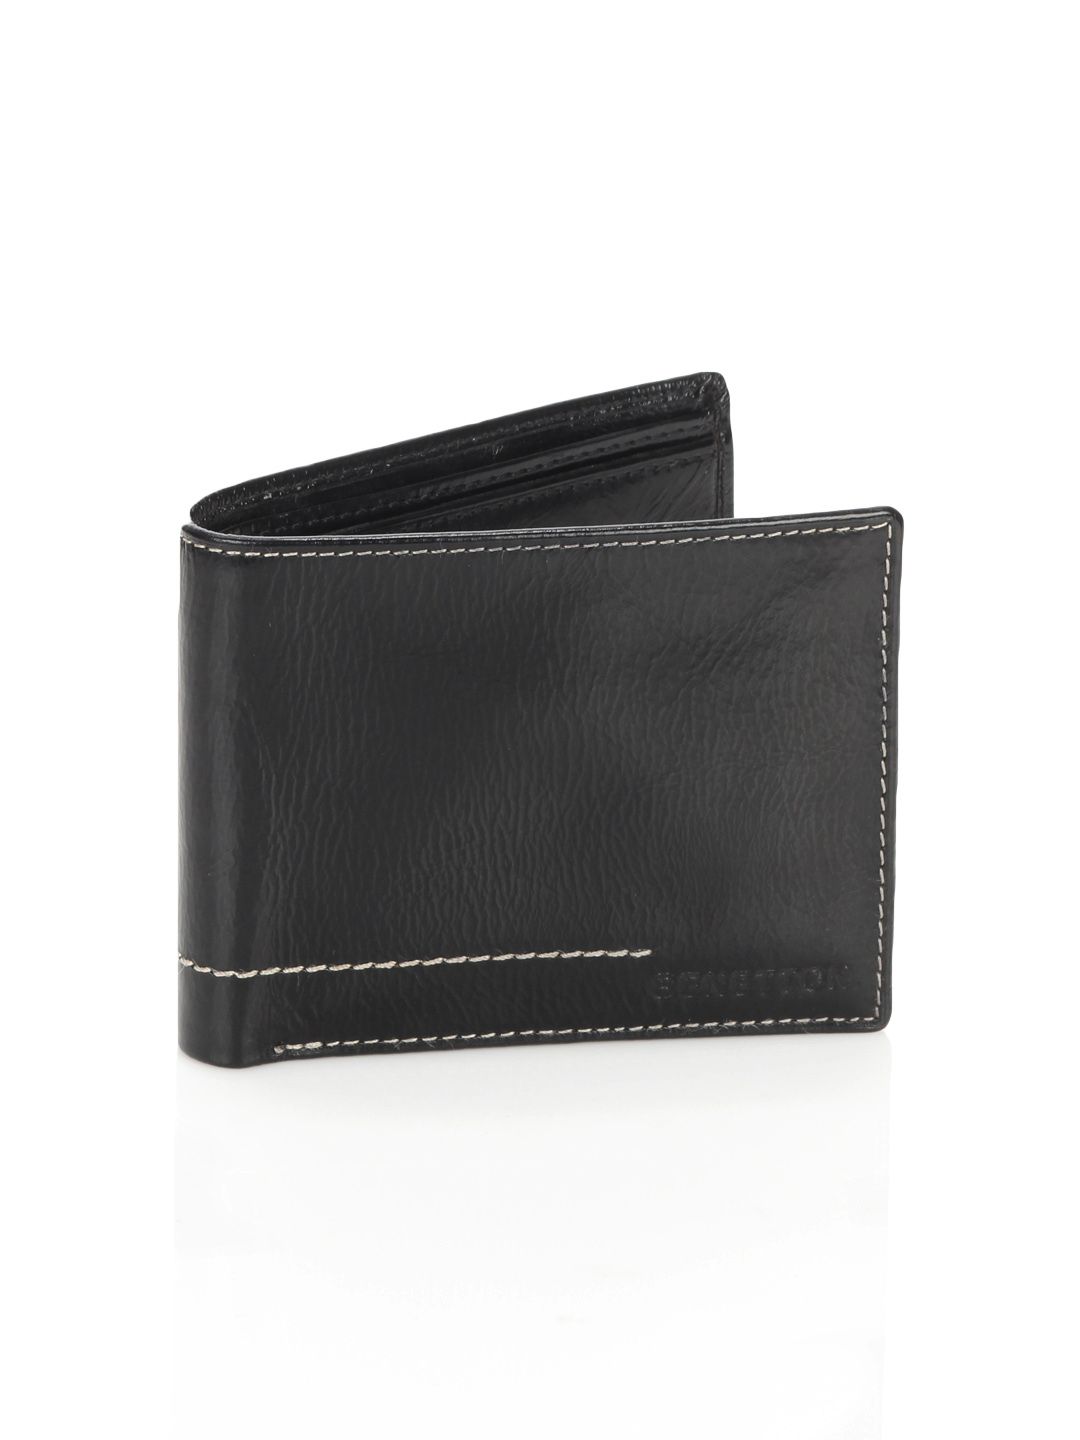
United Colors of Benetton Men Leather Black Wallet
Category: Accessories / Wallets / Wallets
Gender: Men
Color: Black
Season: Summer 2012
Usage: Casual